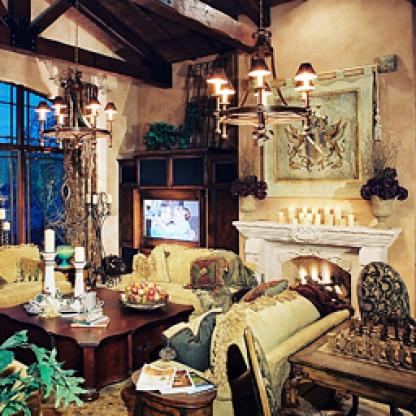
Scene: Indoor